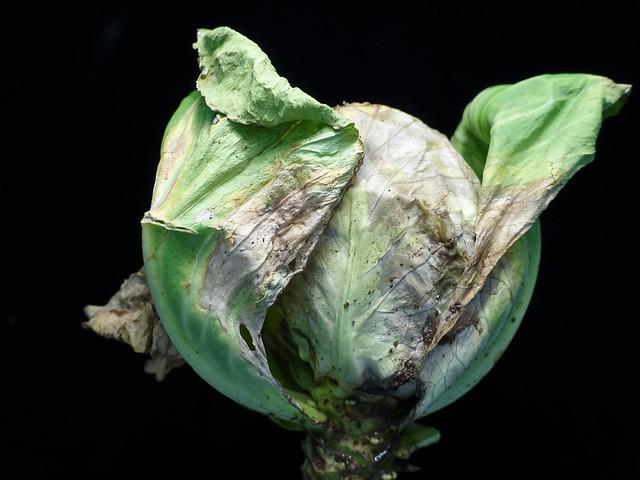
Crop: unknown
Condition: cabbage_cabbage_black_rot